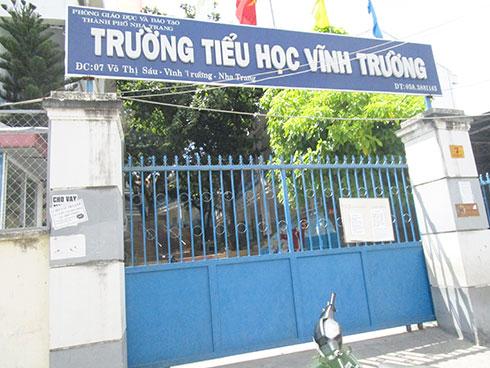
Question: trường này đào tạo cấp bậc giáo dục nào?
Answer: trường này đào tạo tiểu học